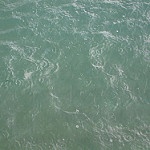
Label: sea